Oysters in New York City

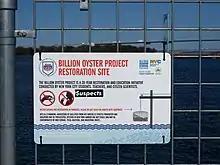
Sign advertising the Project at a ferry terminal the Bronx, New York

Oysters in New York City have a long history as part of both the environmental and cultural environment. They were abundant in the marine life of New York–New Jersey Harbor Estuary, functioning as water filtration and as a food source beginning with Native communities in Lenapehoking. The "Oyster Islands" of Upper New York Bay were Ellis, Liberty and Black Tom.